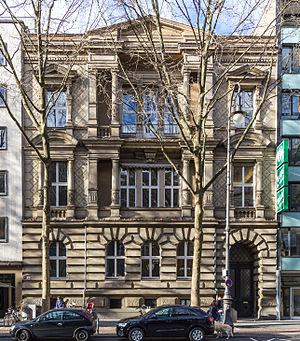
Taschen est une maison d'édition allemande, fondée en 1980 par Benedikt Taschen à Cologne. Elle se spécialise dans les livres d'art, de mode, de photographie, d'architecture et de pop culture.